Mercedes-Benz T2

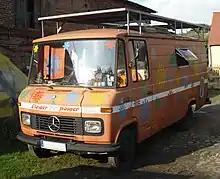
T2 407D pre-facelift

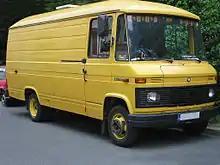
T2 407D post-facelift

In 1967, the T2 was introduced as a successor to the L 319 / L 406 series. Production began with gross weights ranging from 3.5 to 4.6 tons (only slightly heavier than its predecessor), narrow bodies and gasoline and diesel engines derived from the contemporary passenger cars. But soon the line-up was extended by chassis with or without standard or double/crew cabs, longer wheel bases, wider bodies, higher roofs and larger engines. As a result, the first generation T2 ended up with the OM314 engine as the most popular choice and the OM352 as the most powerful engine for the heaviest versions with up to 6.8 tons gross weight. Several CKD assemblies existed (see infobox). In Brazil and some other South American countries it was equipped with a turbo diesel engine.